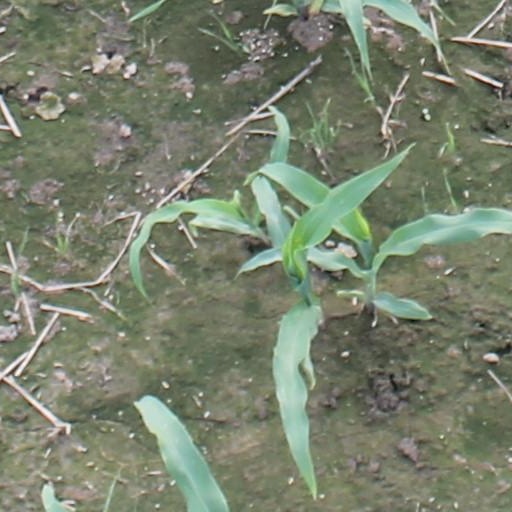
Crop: maize; corn